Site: brandenburg
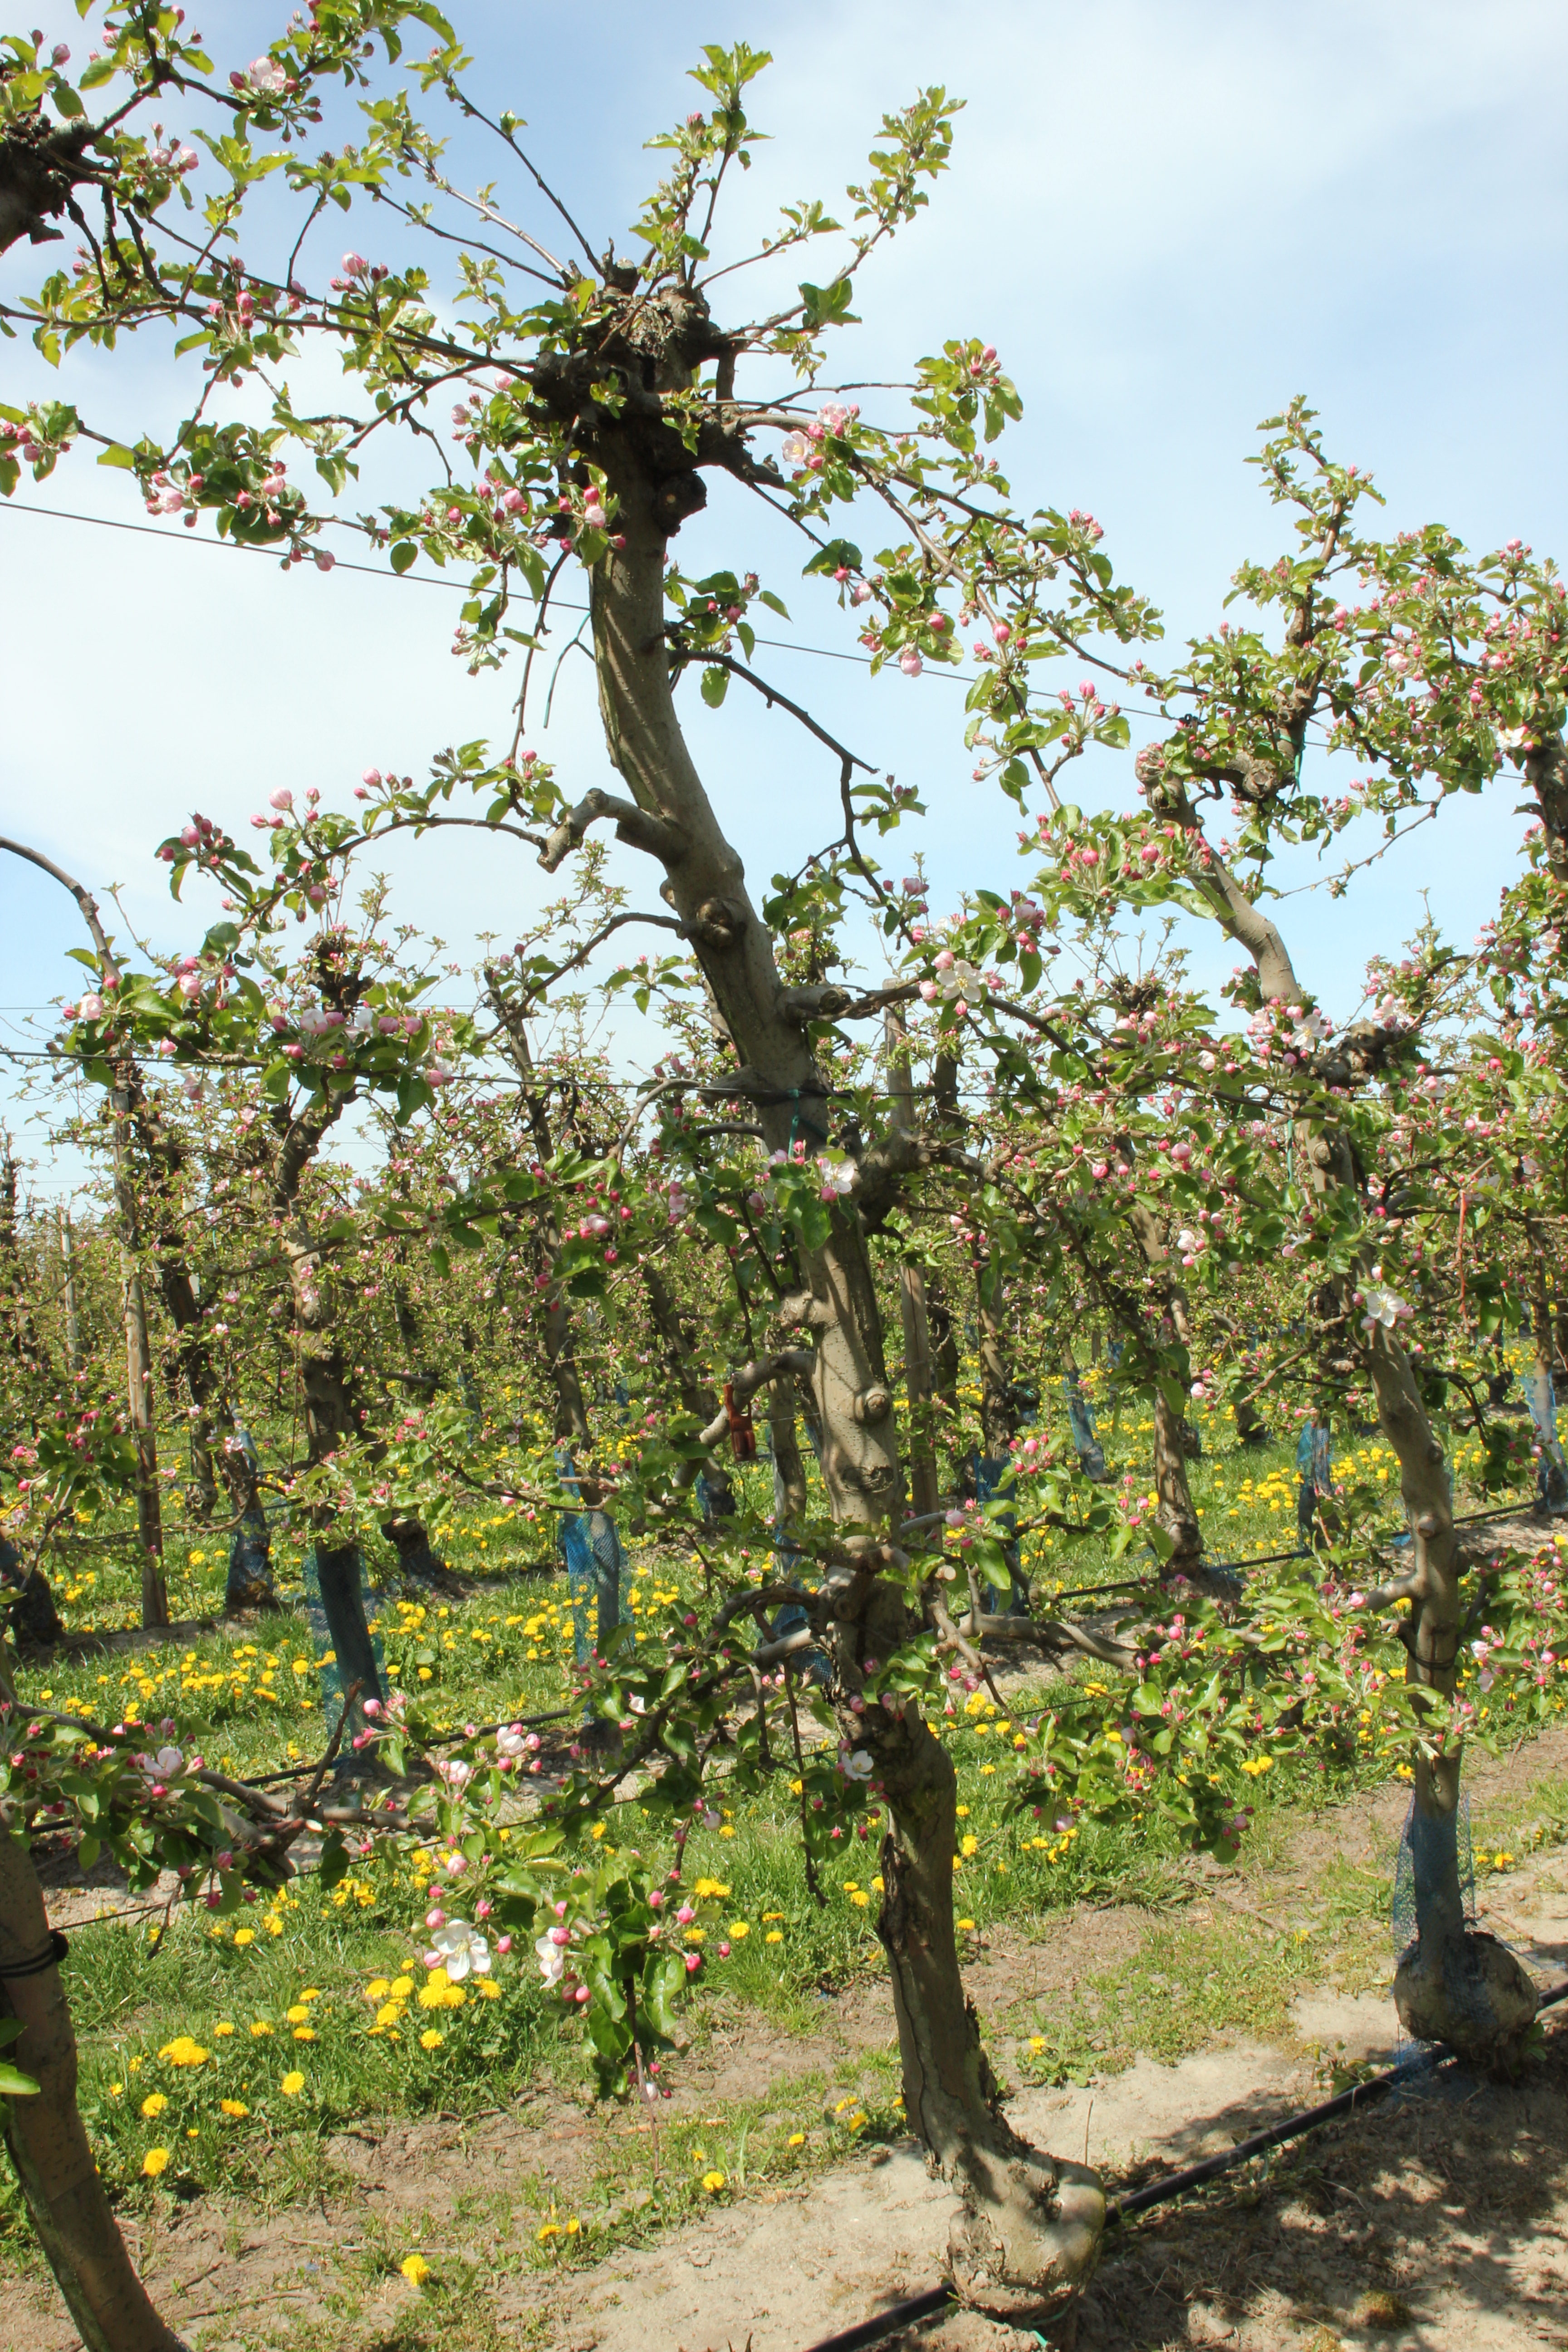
Growth stage (BBCH 57): Inflorescence emergence